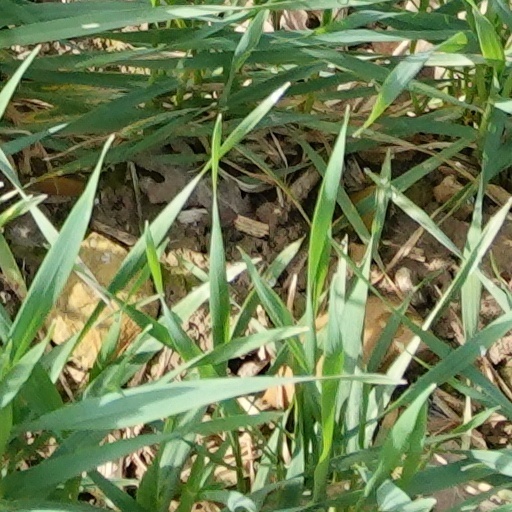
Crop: wheat